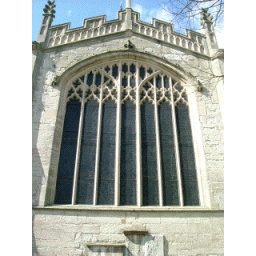
Will Shakespeare and his wife are both buried in the floor of this church behind this wall.